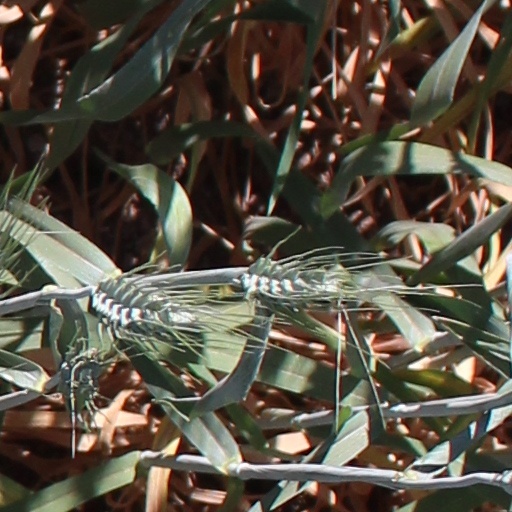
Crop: wheat